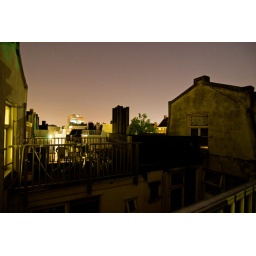
Starry sky from a boat in de pijp